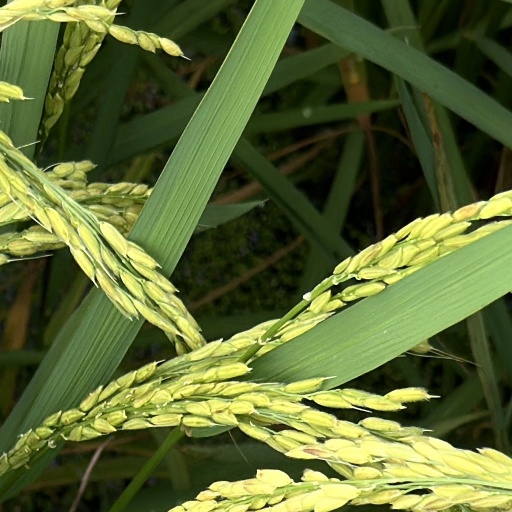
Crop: rice